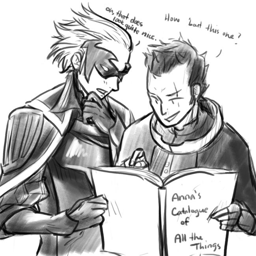
people their conversations in hot spring scramble - buying a mask for person